History of the England national rugby union team

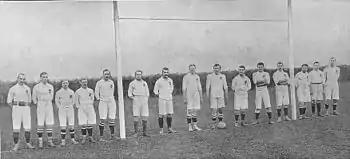
The England team posing at Crystal Palace, 1905

After winning one match in 1900, England was again whitewashed in 1901. They returned to form the following year, dropping one game. In 1905 England again lost all of their Home Nations games, and ended the year with their first encounter with the New Zealand All Blacks; the All Blacks won 15–0. In 1906 France began playing in the Home Nations tournament, and England won their matches against France and Scotland. Also in 1906, England played the South Africa (known as the "Springboks") for the first time; drawing three all. England began their 1907 Home Nations with a big win, defeating France by 28 points at the Athletic Ground in Richmond. This was followed by three straight losses to the other home nations. England performed slightly better the following year, winning two of their four fixtures. This result was repeated in the 1909 Home Nations. England played Australia (known as the "Wallabies") for the first time in 1909; losing three points to nine.